Sea of Silence

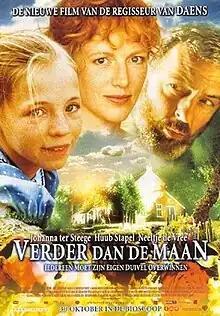
Theatrical release poster

Sea of Silence is a 2003 Dutch-language drama film directed by Stijn Coninx, starring Johanna ter Steege, Huub Stapel and Neeltje de Vree.